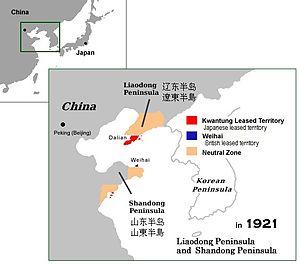
Le Guandong ou Kwantung est un territoire situé au Sud de la péninsule du Liaodong en Mandchourie qui exista de 1898 à 1945. C'est l'une des nombreuses concessions territoriales que la Chine des Qing a dû céder aux pays étrangers à la fin du XIXᵉ siècle. Le territoire comprend les ports de Lüshunkou et Dalian, économiquement et militairement importants.